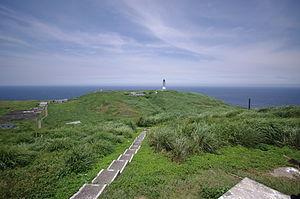
L'îlot Pengjia, également connu sous le nom d'Agincourt, est un îlot situé au nord de Taïwan. Il est sous contrôle militaire. En 2002, il y a environ 40 personnes qui vivent sur l'îlot.